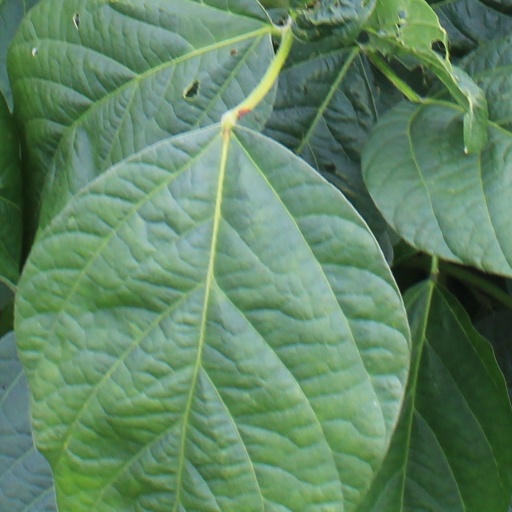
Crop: soybean